Merahi metua no Tehamana

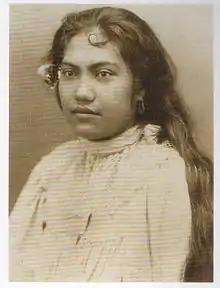
A photograph by Charles Georges Spitz "circa" 1888 is often reproduced as a portrait of Teha'amana, although there is no evidence for the identification.

Teha'amana was the native wife of Paul Gauguin during his first visit to Tahiti from 1891 to 1893. It was common at that time for French colonists to take native wives; the wives were simply referred to as "vahine", Tahitian for "woman". These "vahines" were often underage children, as was the case with Teha'amana, their marriage being arranged by their family for reasons of status or financial advantage. The marriages were generally not legally binding. Of Gauguin's three "vahines", the two he took after Teha'amana eventually returned home while Teha'amana herself declined to continue their relationship when Gauguin returned to Tahiti in 1895. Teha'amana undoubtedly saw herself as conventionally married according to her local customs, but for Gauguin, the marriage was clearly a temporary arrangement. Nevertheless, he did profess a tender love for Teha'amana in his journal "". Pierre Loti's "Le Mariage de Loti", a book that influenced Gauguin's decision to travel to Tahiti, was an immensely popular account of such a marriage twenty years earlier, although in that case, the marriage was actually a fictional composite of many casual liaisons indulged by Loti during a two-month visit to Papeete. In Loti's account, his wife was fourteen years old, while in Gauguin's account, Teha'amana was thirteen years old.